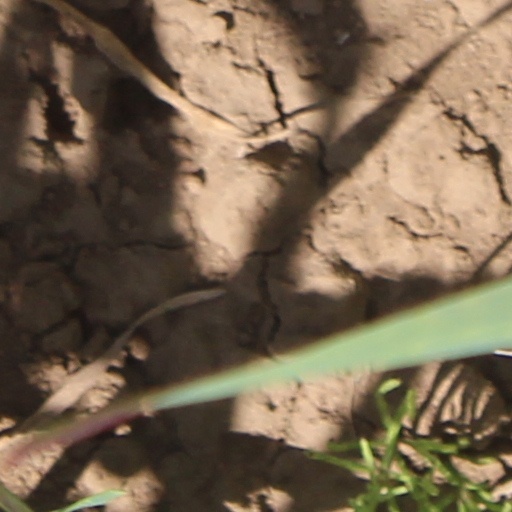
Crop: wheat